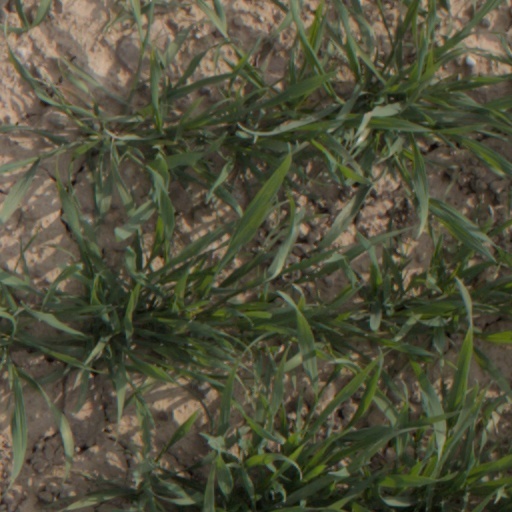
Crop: wheat